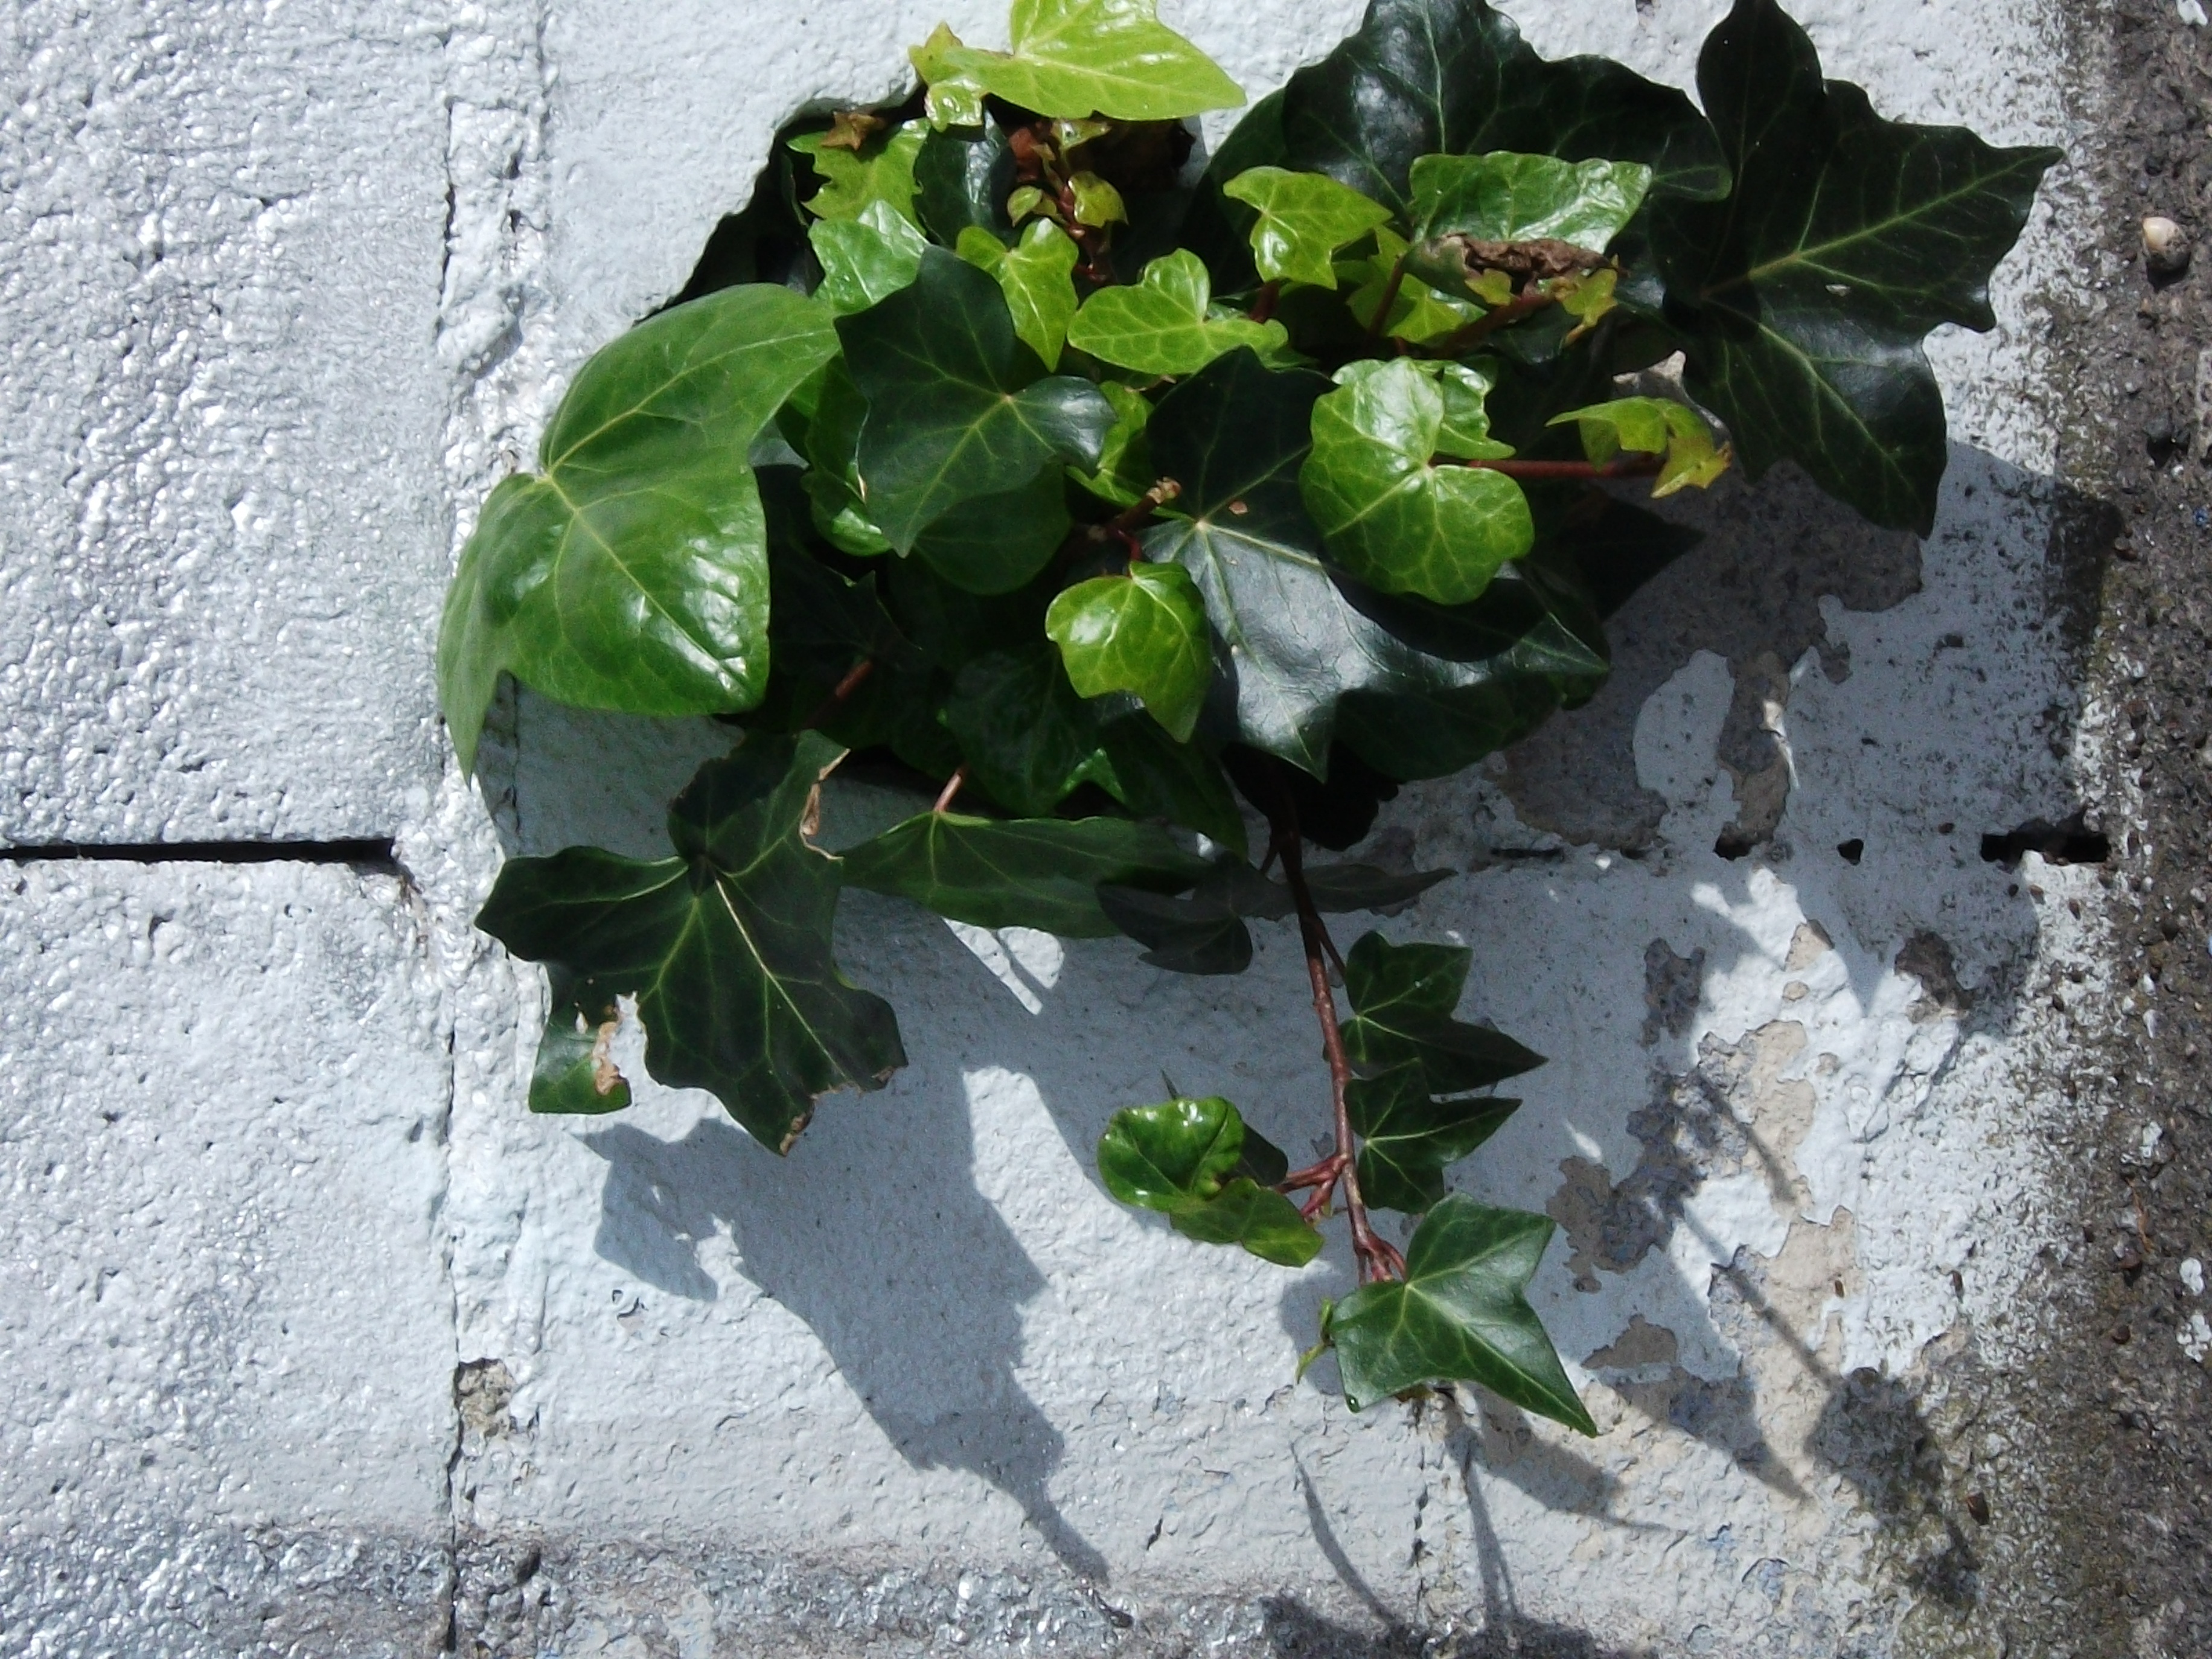
plant, leaf, flower, wall, ivy, botany, garden, flora, vegetation, shrub, flowering plant, annual plant, land plant, apiales